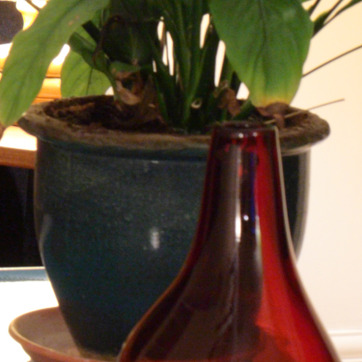
Material: ceramic